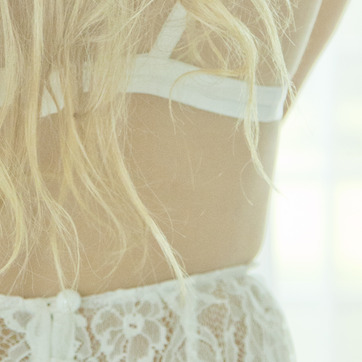
Material: skin